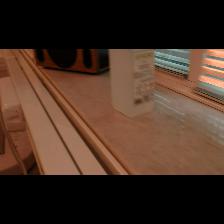
Label: NonHuman